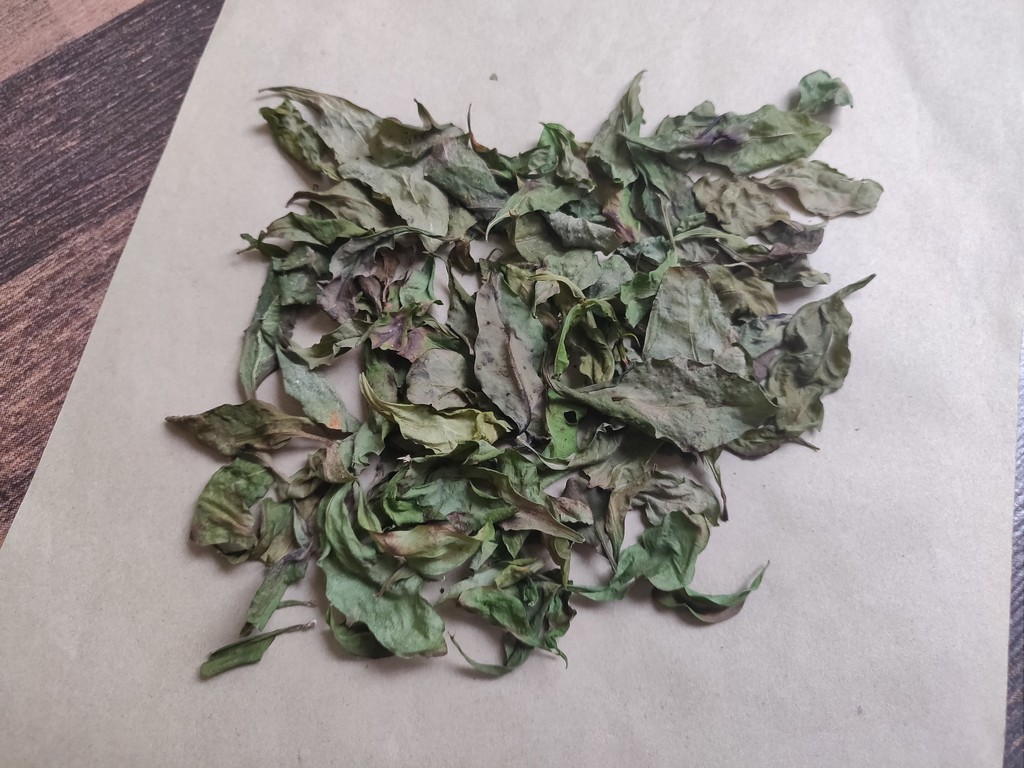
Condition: Dried
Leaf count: multiple
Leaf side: unknown